Building at 1101–1113 Maple Avenue

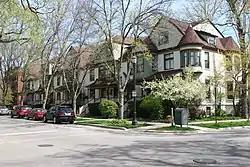

The Building at 1101–1113 Maple Avenue is a historic rowhouse building in Evanston, Illinois. Built in 1892, the three-story building includes seven attached rowhouses. Late nineteenth century rowhouses such as this were precursors to Evanston's suburban apartment buildings of the early twentieth century, which also offered house-like living in a multi-family setting. Architect S.H. Warner designed the building in the Queen Anne style. The building's design includes gambrel porch roofs, projecting bays, patterned shingle siding, and a corner turret.